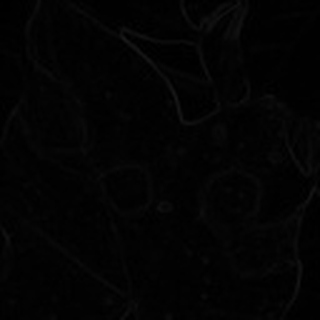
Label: cotton_target_spot